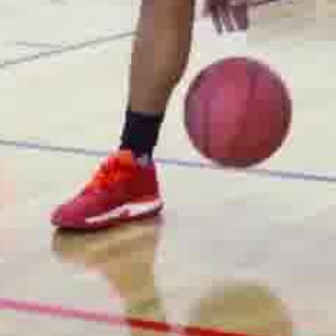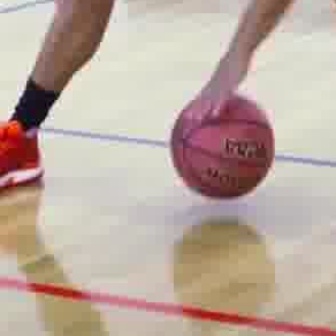
  Please identify the target specified by the bounding box [180,52,293,165] in the first image and locate it in the second image. Return the coordinates in [x_min,y_min,x_max,y_max] format.
Answer: [170,93,277,200]